Prehistoric Asia

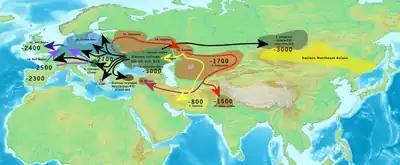
Early Indo-European migrations from the Pontic steppes and across Central Asia, and encounter with Ancient Northeast Asian populations.

Central Asia is the core region of the Asian continent and stretches from the Caspian Sea in the west to China in the east and from Afghanistan in the south to Russia in the north. It is also sometimes referred to as Middle Asia, and, colloquially, "the 'stans" (as the six countries generally considered to be within the region all have names ending with the Persian suffix "-stan", meaning "land of") and is within the scope of the wider Eurasian continent. The countries are Kazakhstan, Kyrgyzstan, Tajikistan, Turkmenistan, Uzbekistan, and Afghanistan.